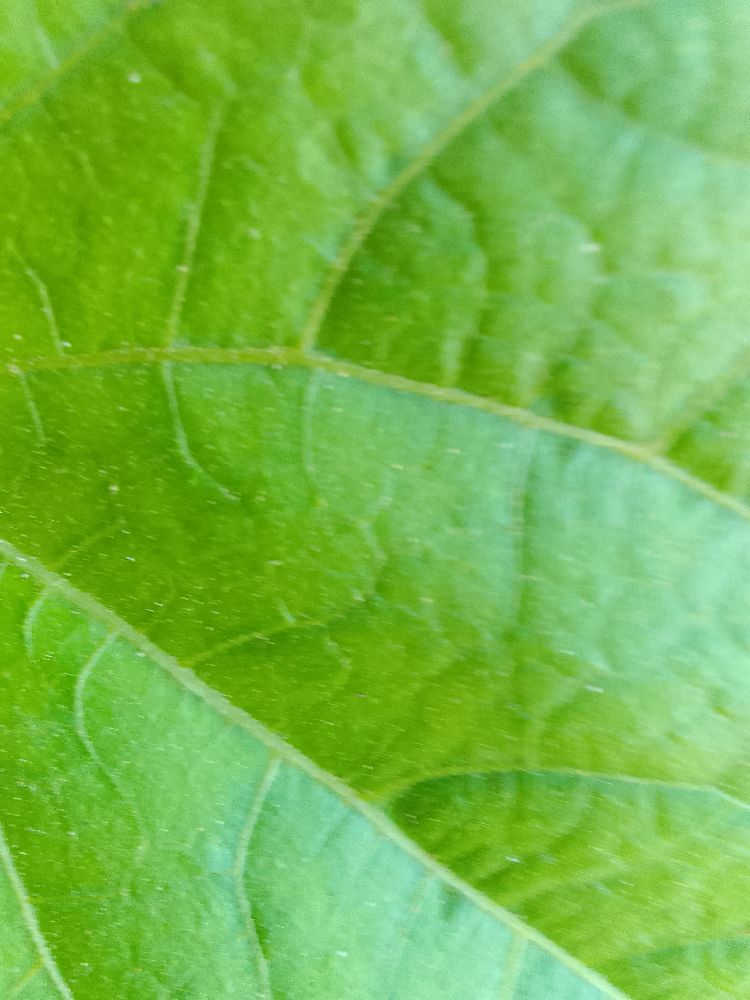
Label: healthy